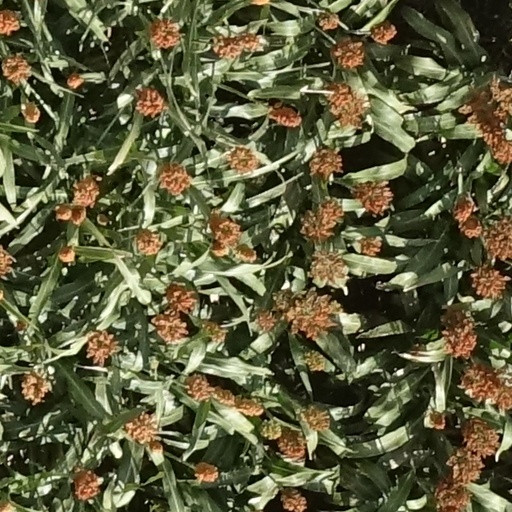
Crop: sorghum